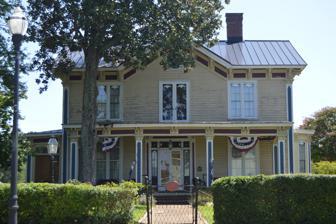
Building: Shadow Lawn (Chase City, Virginia)
Country: United States of America
Year built: 1859
Historic house in Virginia, United States United States historic place Shadow Lawn U.S. National Register of Historic Places Virginia Landmarks Register Front of the house Show map of Virginia Show map of the United States Location 27 N. Main St., Chase City, Virginia Coordinates 36°47′50″N 78°27′30″W / 36.79722°N 78.45833°W / 36.79722; -78.45833 Area Less than 1 acre (0.40 ha) Built c. 1834 ( 1834 ) , 1869-1870 Architect Jacob W. Holt Architectural style Italianate NRHP reference No. 82001824 VLR No. 186-5004 Significant dates Added to NRHP October 19, 1982 Designated VLR December 15, 1981 Shadow Lawn is a historic home located at Chase City , Mecklenburg County, Virginia . The original section dates to about 1834, with the main Italianate style front section designed by Jacob W. Holt and built in 1869–1870.  The house is two stories tall and three bays wide with a cross gable roof. It has a traditional central-passage, double-pile plan. It was listed on the National Register of Historic Places in 1982. References